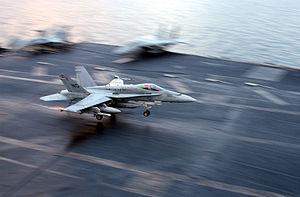
L’atterrissage désigne, au sens étymologique, le fait de rejoindre la terre ferme. Le terme recouvre cependant des notions différentes suivant qu'il est employé dans le domaine maritime ou aéronautique.